2014 Scottish independence referendum

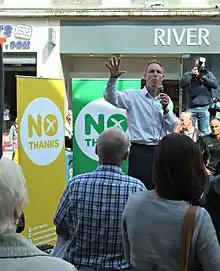
Jim Murphy speaking against Scottish independence in Glasgow.

A principal issue in the referendum was the economy. Weir Group, one of the largest private companies based in Scotland, commissioned a study by Oxford Economics into the potential economic effects of Scottish independence. It found that Weir would pay more corporation tax, despite the Scottish government's proposal to cut the rate of corporation tax, due to it no longer being able to offset losses in Scotland against profits in the rest of the UK. It also stated that independence would result in additional costs and complexity in the operation of business pension schemes. The report found that 70% of all Scottish exports are sold to the rest of the UK, which it said would particularly affect the financial services sector. Standard Life, one of the Scottish financial sector's largest businesses, said in February 2014 that it had started registering companies in England in case it had to relocate some of its operations there.